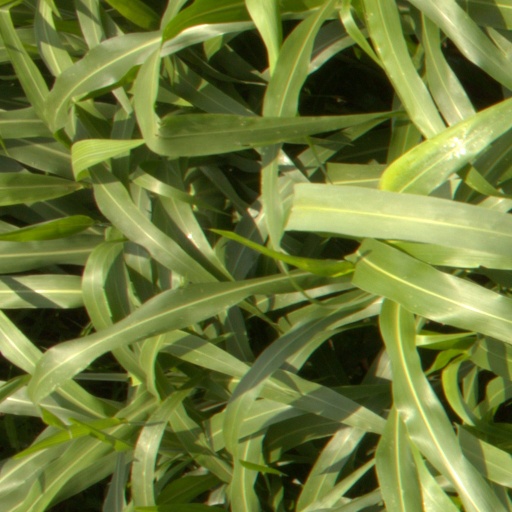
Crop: sorghum